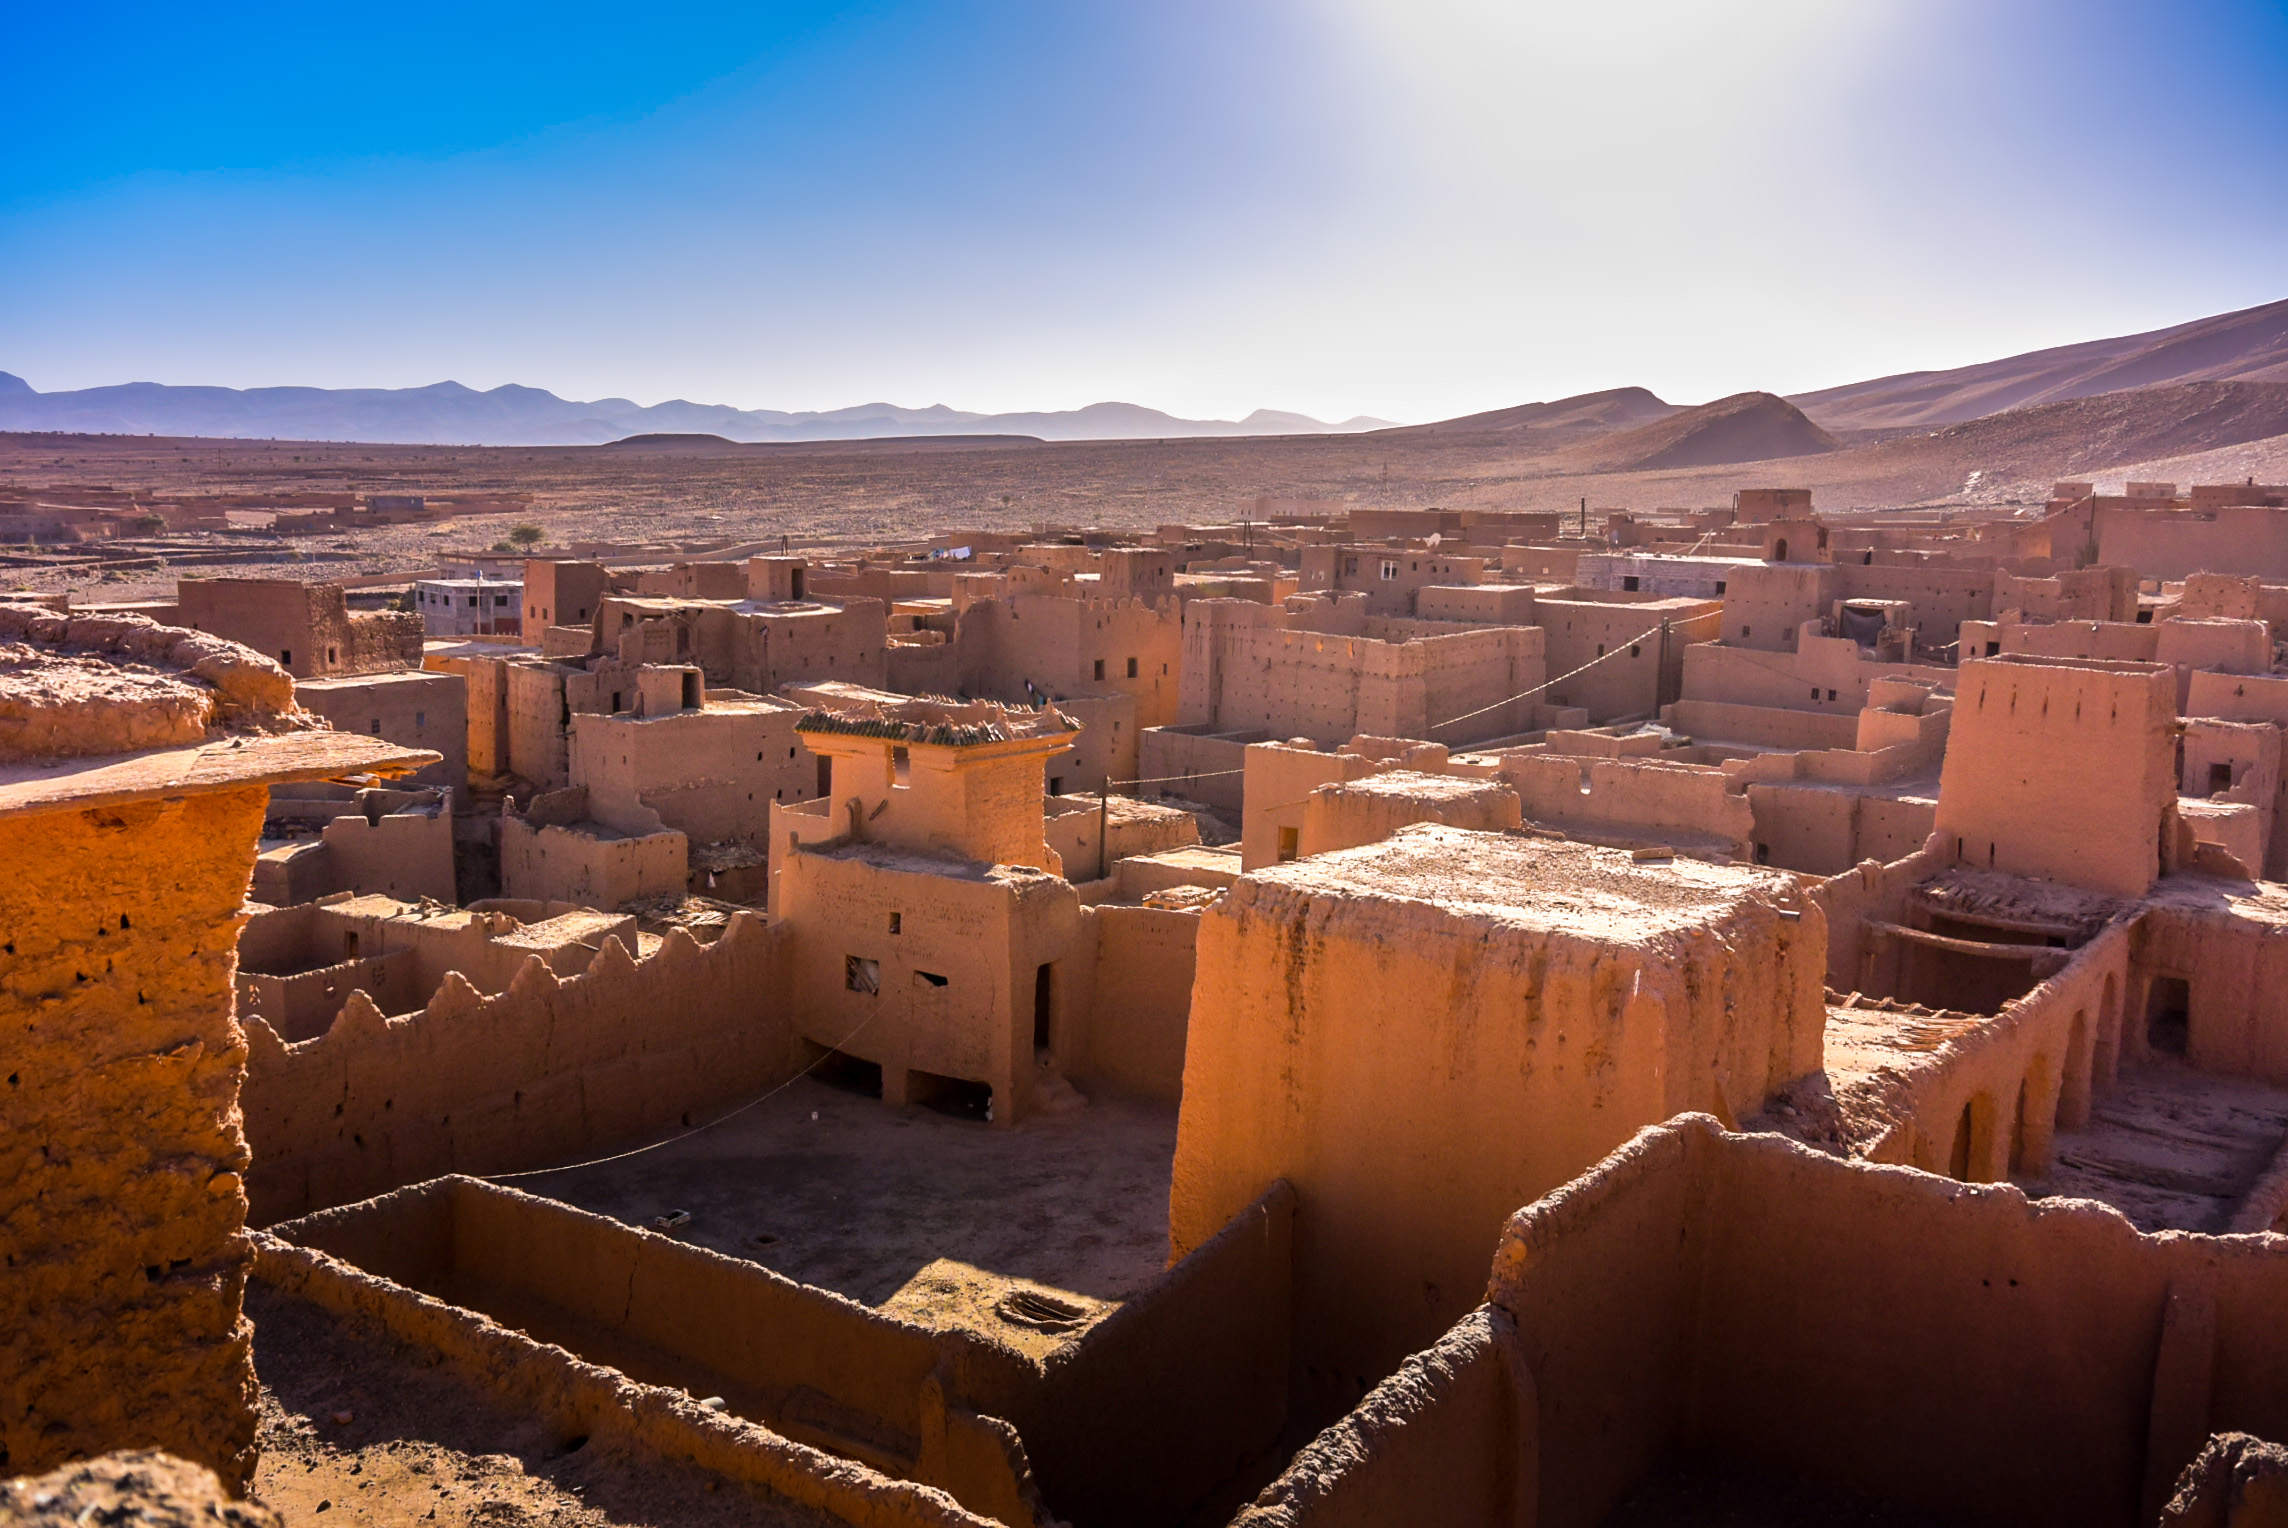
landscape, architecture, desert, wall, travel, africa, morocco, kasbah, oulad, othmane, aguebt, sahara, wadi, ancient history